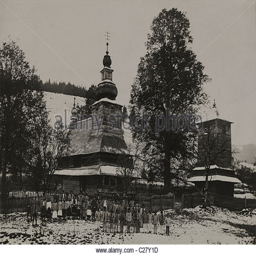
a group of religion pose outside their wooden church